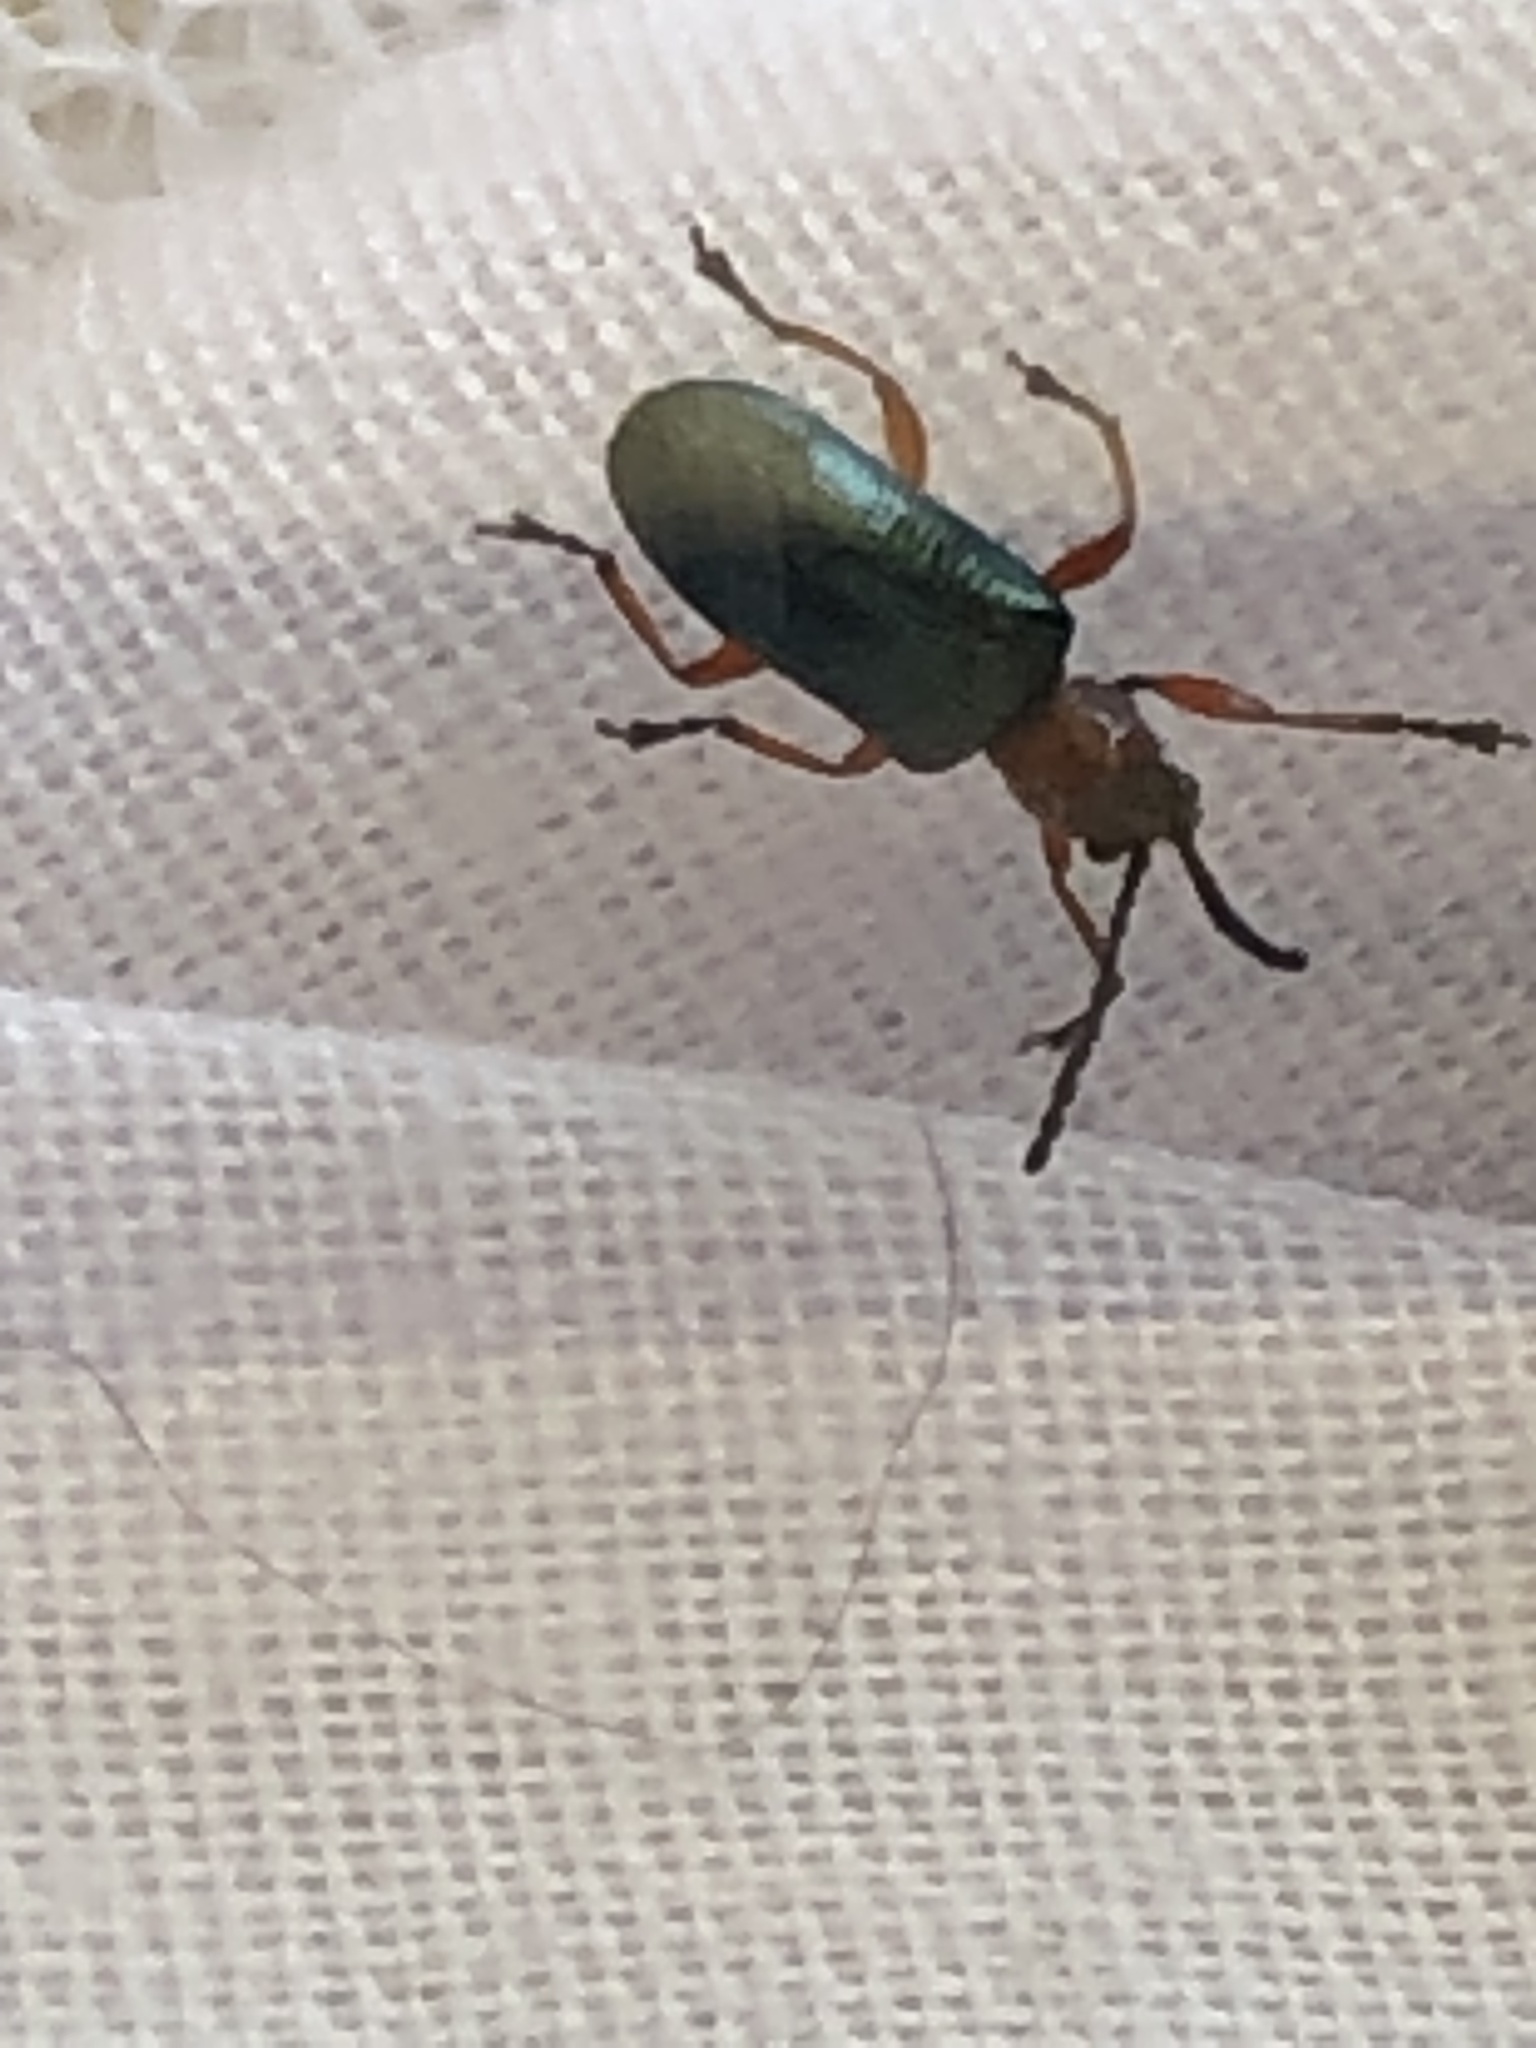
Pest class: cereal_leaf_beetle